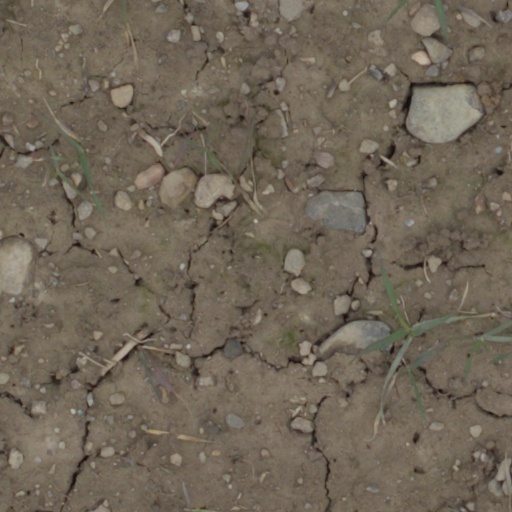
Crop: wheat